Kazakhstani tenge

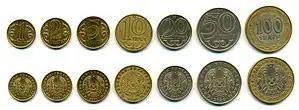
₸1, ₸2, ₸5, ₸10, ₸20, ₸50 and ₸100 coins of the second series.

In 1998, a new series of coins was introduced. After the withdrawal of tiyin denominated coins ₸ 1 became the smallest denomination. ₸ 100 were later introduced in 2002 replacing the equivalent notes. A ₸ 2 coin was introduced in 2005. In 2013 the alloy of lower denomination coins was altered.